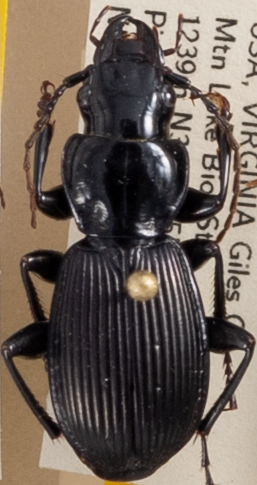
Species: Pterostichus moestus
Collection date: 2019-07-16
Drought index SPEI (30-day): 0.274
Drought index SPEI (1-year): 2.09
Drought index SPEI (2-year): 2.09